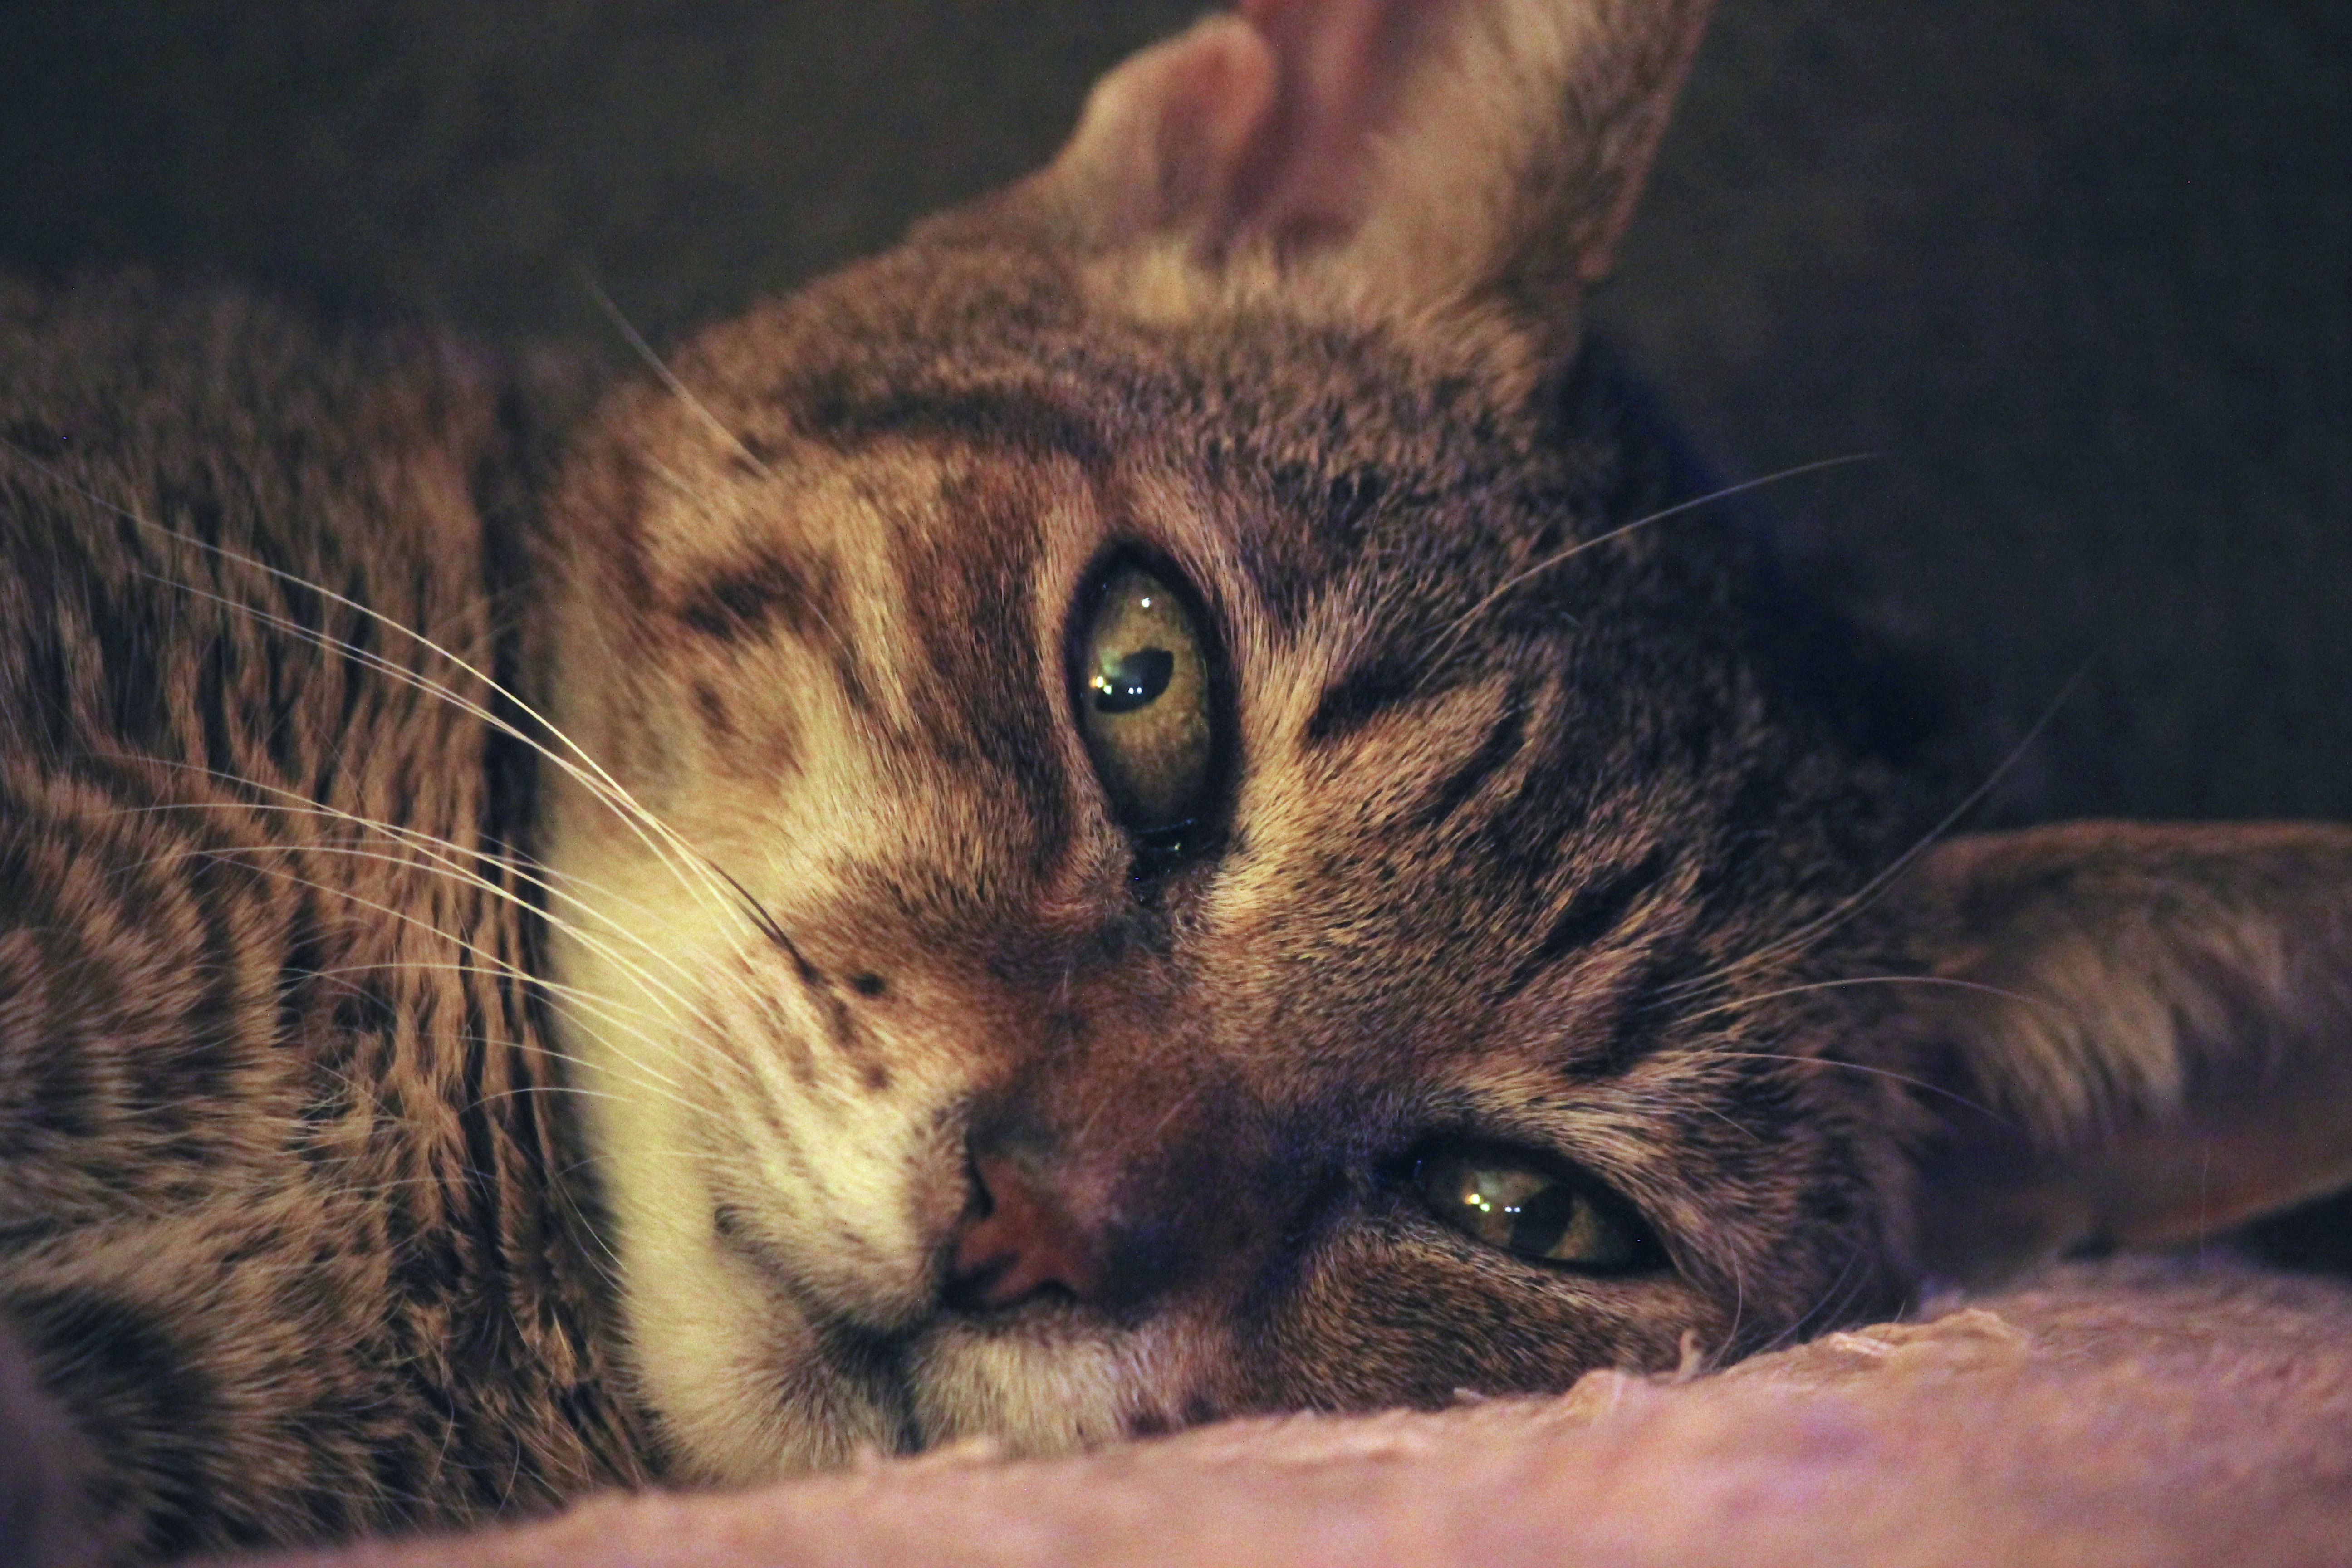
animal, cute, pet, kitten, cat, feline, tabby, mammal, fauna, close up, nose, whiskers, snout, vertebrate, adorable, tabby cat, bengal, wild cat, small to medium sized cats, cat like mammal